Toyota UR engine

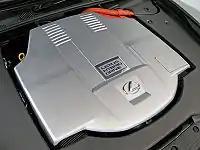
2UR-FSE

The 2UR-FSE is a engine which previously powered the Lexus LS 600h and the third-generation Toyota Century. It has D-4S gasoline direct injection, Dual VVT-i, and VVT-iE on the intake cam. It has the same bore and stroke as the 2UR-GSE, but produces at 6,400 rpm and at 4,000 rpm. The electric motors (Lexus Hybrid Drive) in the system add extra power into the drivetrain, allowing the combination to deliver in total.